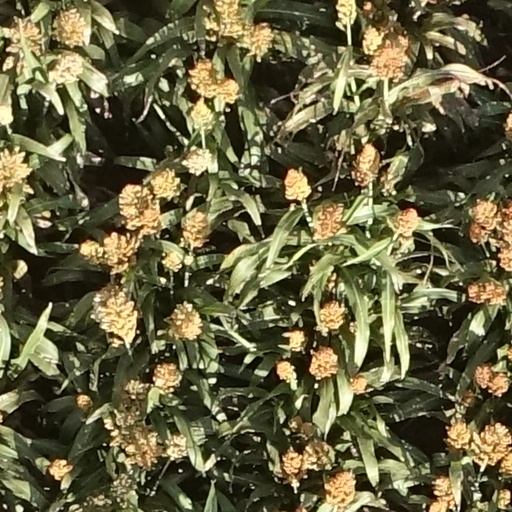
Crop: sorghum